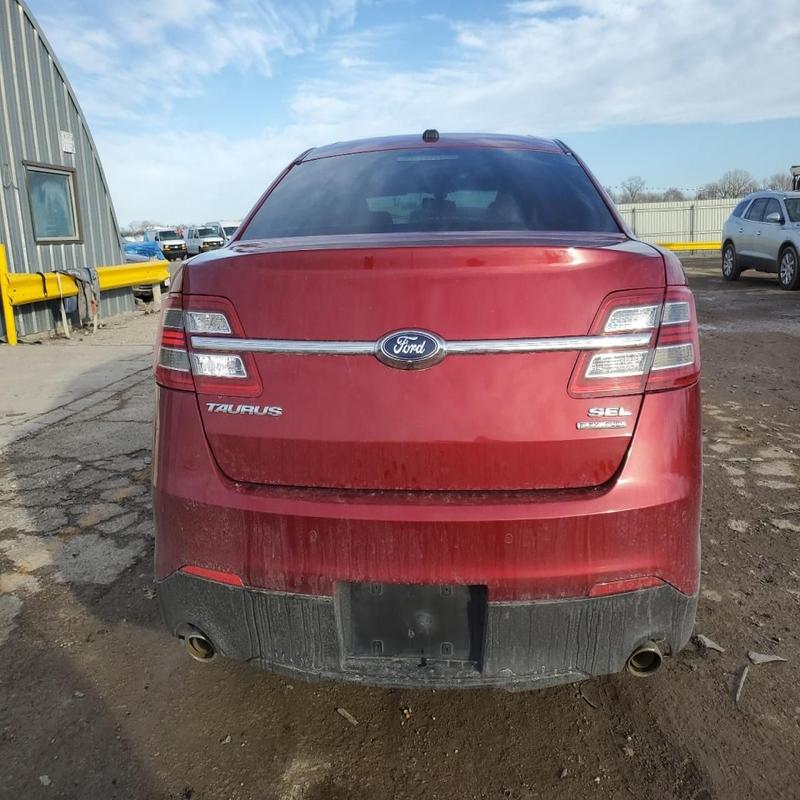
Aucun dommage détecté.
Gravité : aucun